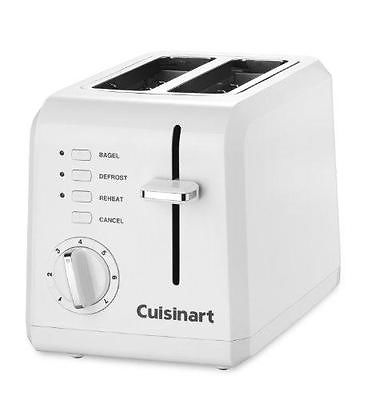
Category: toaster